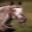
Label: horse